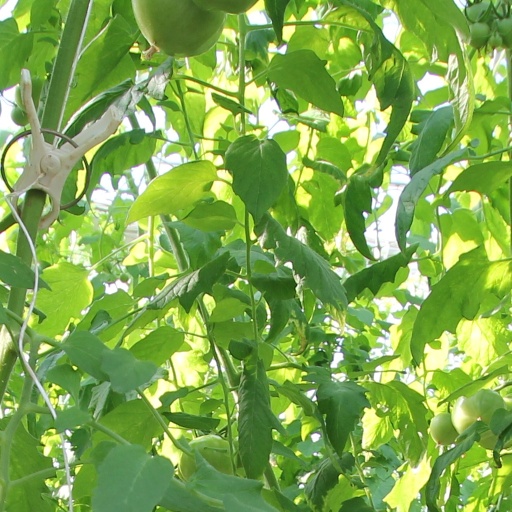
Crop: tomato